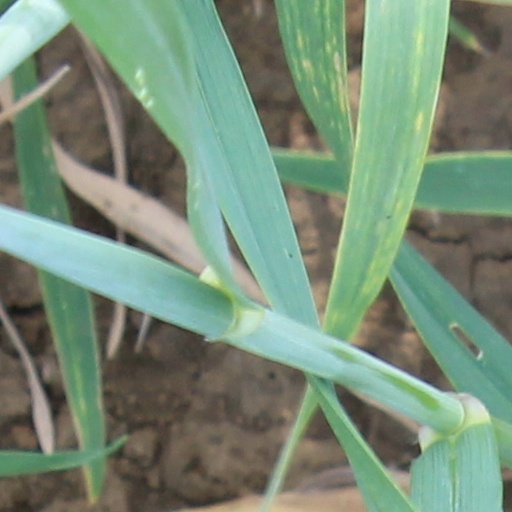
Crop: wheat